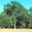
Label: oak_tree